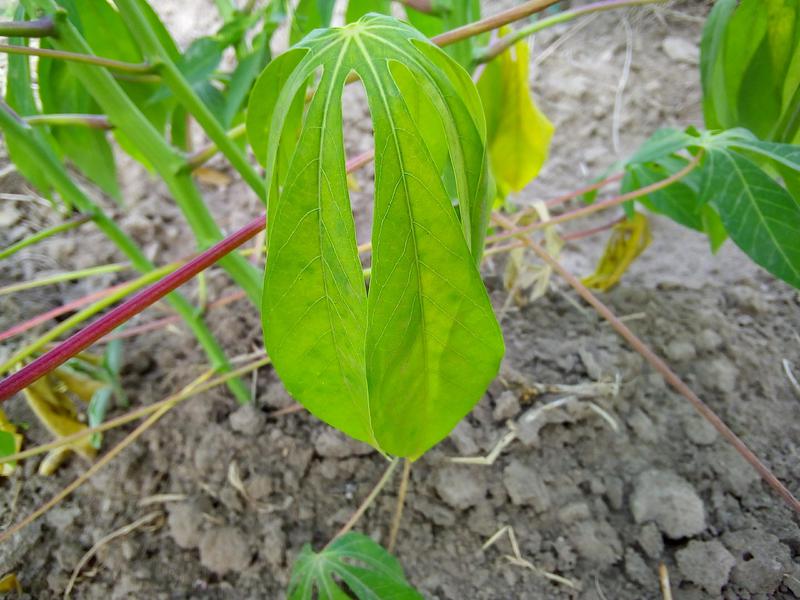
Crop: cassava
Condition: healthy